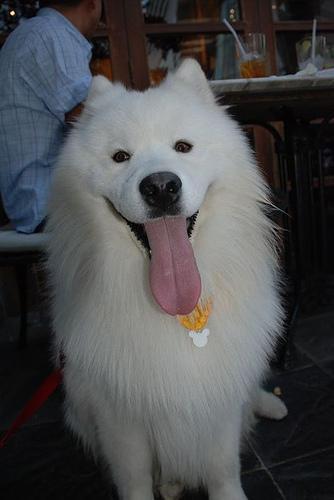
samoyed